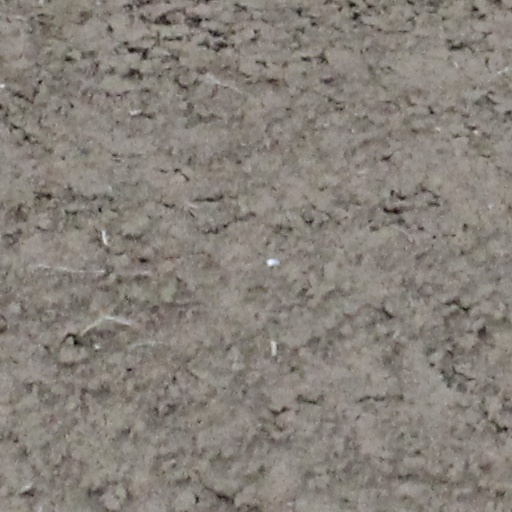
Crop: wheat